Lee Chung-yong

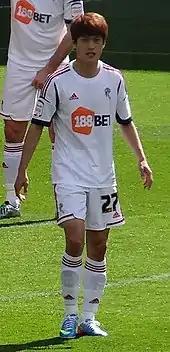
Lee playing for Bolton Wanderers in 2013

FC Seoul confirmed that Lee Chung-yong had agreed a deal to join Premier League side Bolton Wanderers. A statement from FC Seoul said: "The contract will be signed officially after a work permit is issued." On 29 July 2009, it was announced that he had been granted a work permit allowing him to complete a £2.2 million transfer from FC Seoul. He had already agreed personal terms on a three-year contract with Bolton the previous week and also underwent a successful medical. The transfer was officially confirmed on 14 August 2009, Lee was reported as stating "I am looking forward to this new chapter in my career and cannot wait to play my first game for my new club." With Gary Megson's dismissal in December 2009, he became his last full signing for the club.